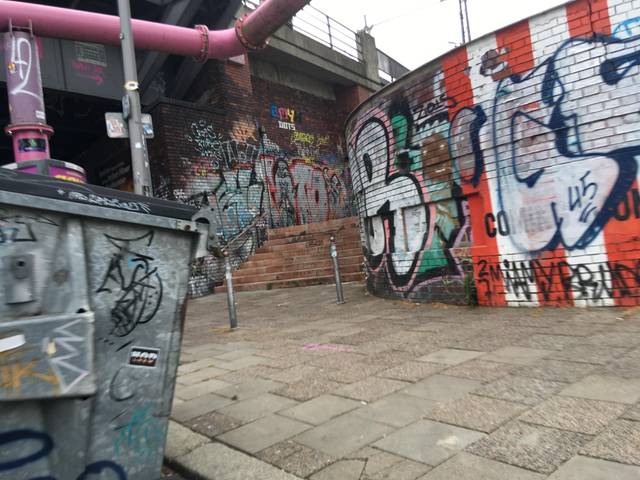
Region: Germany
Coordinates: 52.515, 13.417